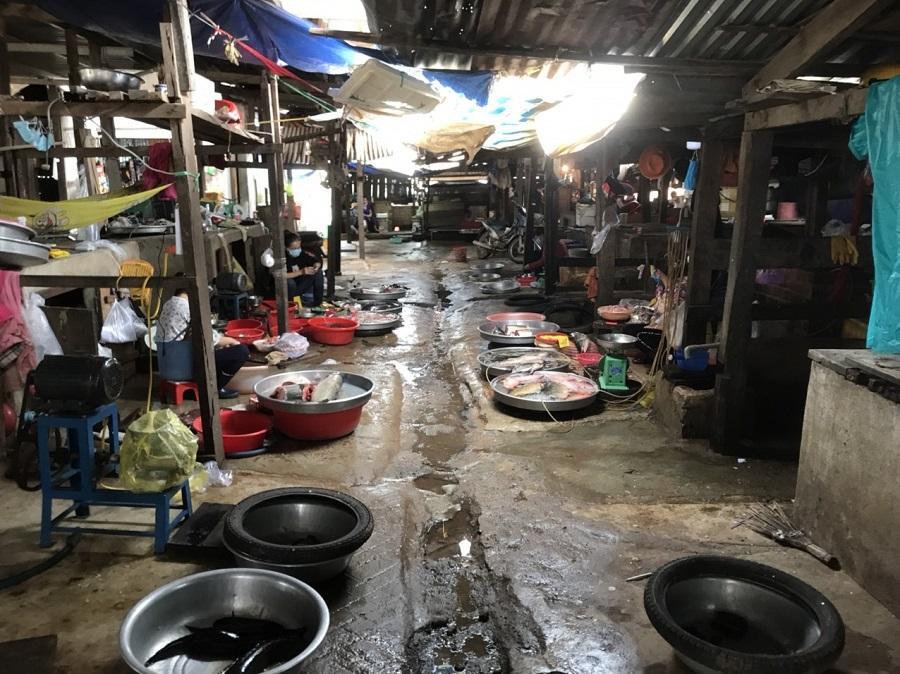
có nhiều loại hải sản được bày bán ở hai bên lối đi